1–5 and 6 Sydney Place

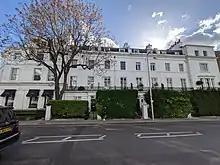
1–5 and 6 Sydney Place

1–5 and 6 Sydney Place, South Kensington, are a group of large terrace houses situated on the corner of Sydney Place and Fulham Road in London, United Kingdom. Sydney Place leads into Onslow Square. The buildings have been listed Grade II as a group on the National Heritage List for England since 1969.